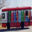
Label: truck